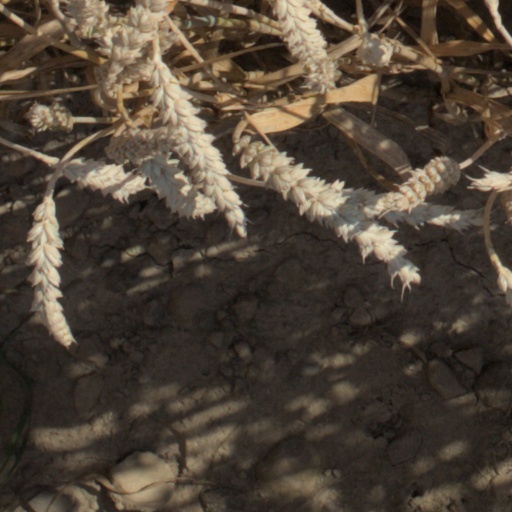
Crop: wheat